Dear Zachary: A Letter to a Son About His Father

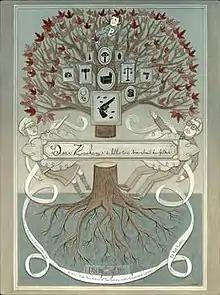
Theatrical release poster

Dear Zachary: A Letter to a Son About His Father is a 2008 American documentary film written, produced, directed, edited, shot and scored by Kurt Kuenne. It is about Kuenne's close friend Andrew Bagby, who was murdered after ending a relationship with a woman named Shirley Jane Turner. Turner was arrested as a suspect, and, shortly thereafter, announced she was pregnant with Bagby's child, a boy she named Zachary Turner.